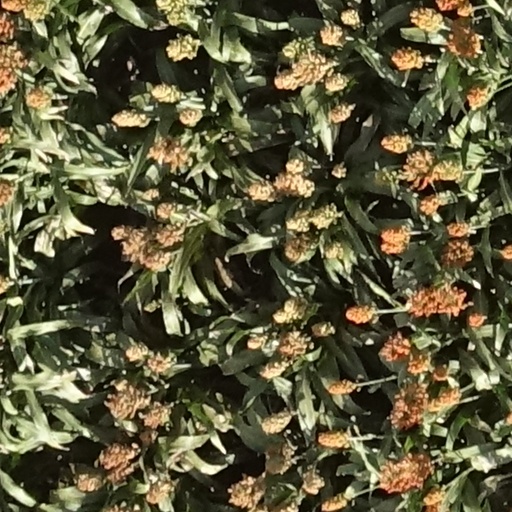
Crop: sorghum